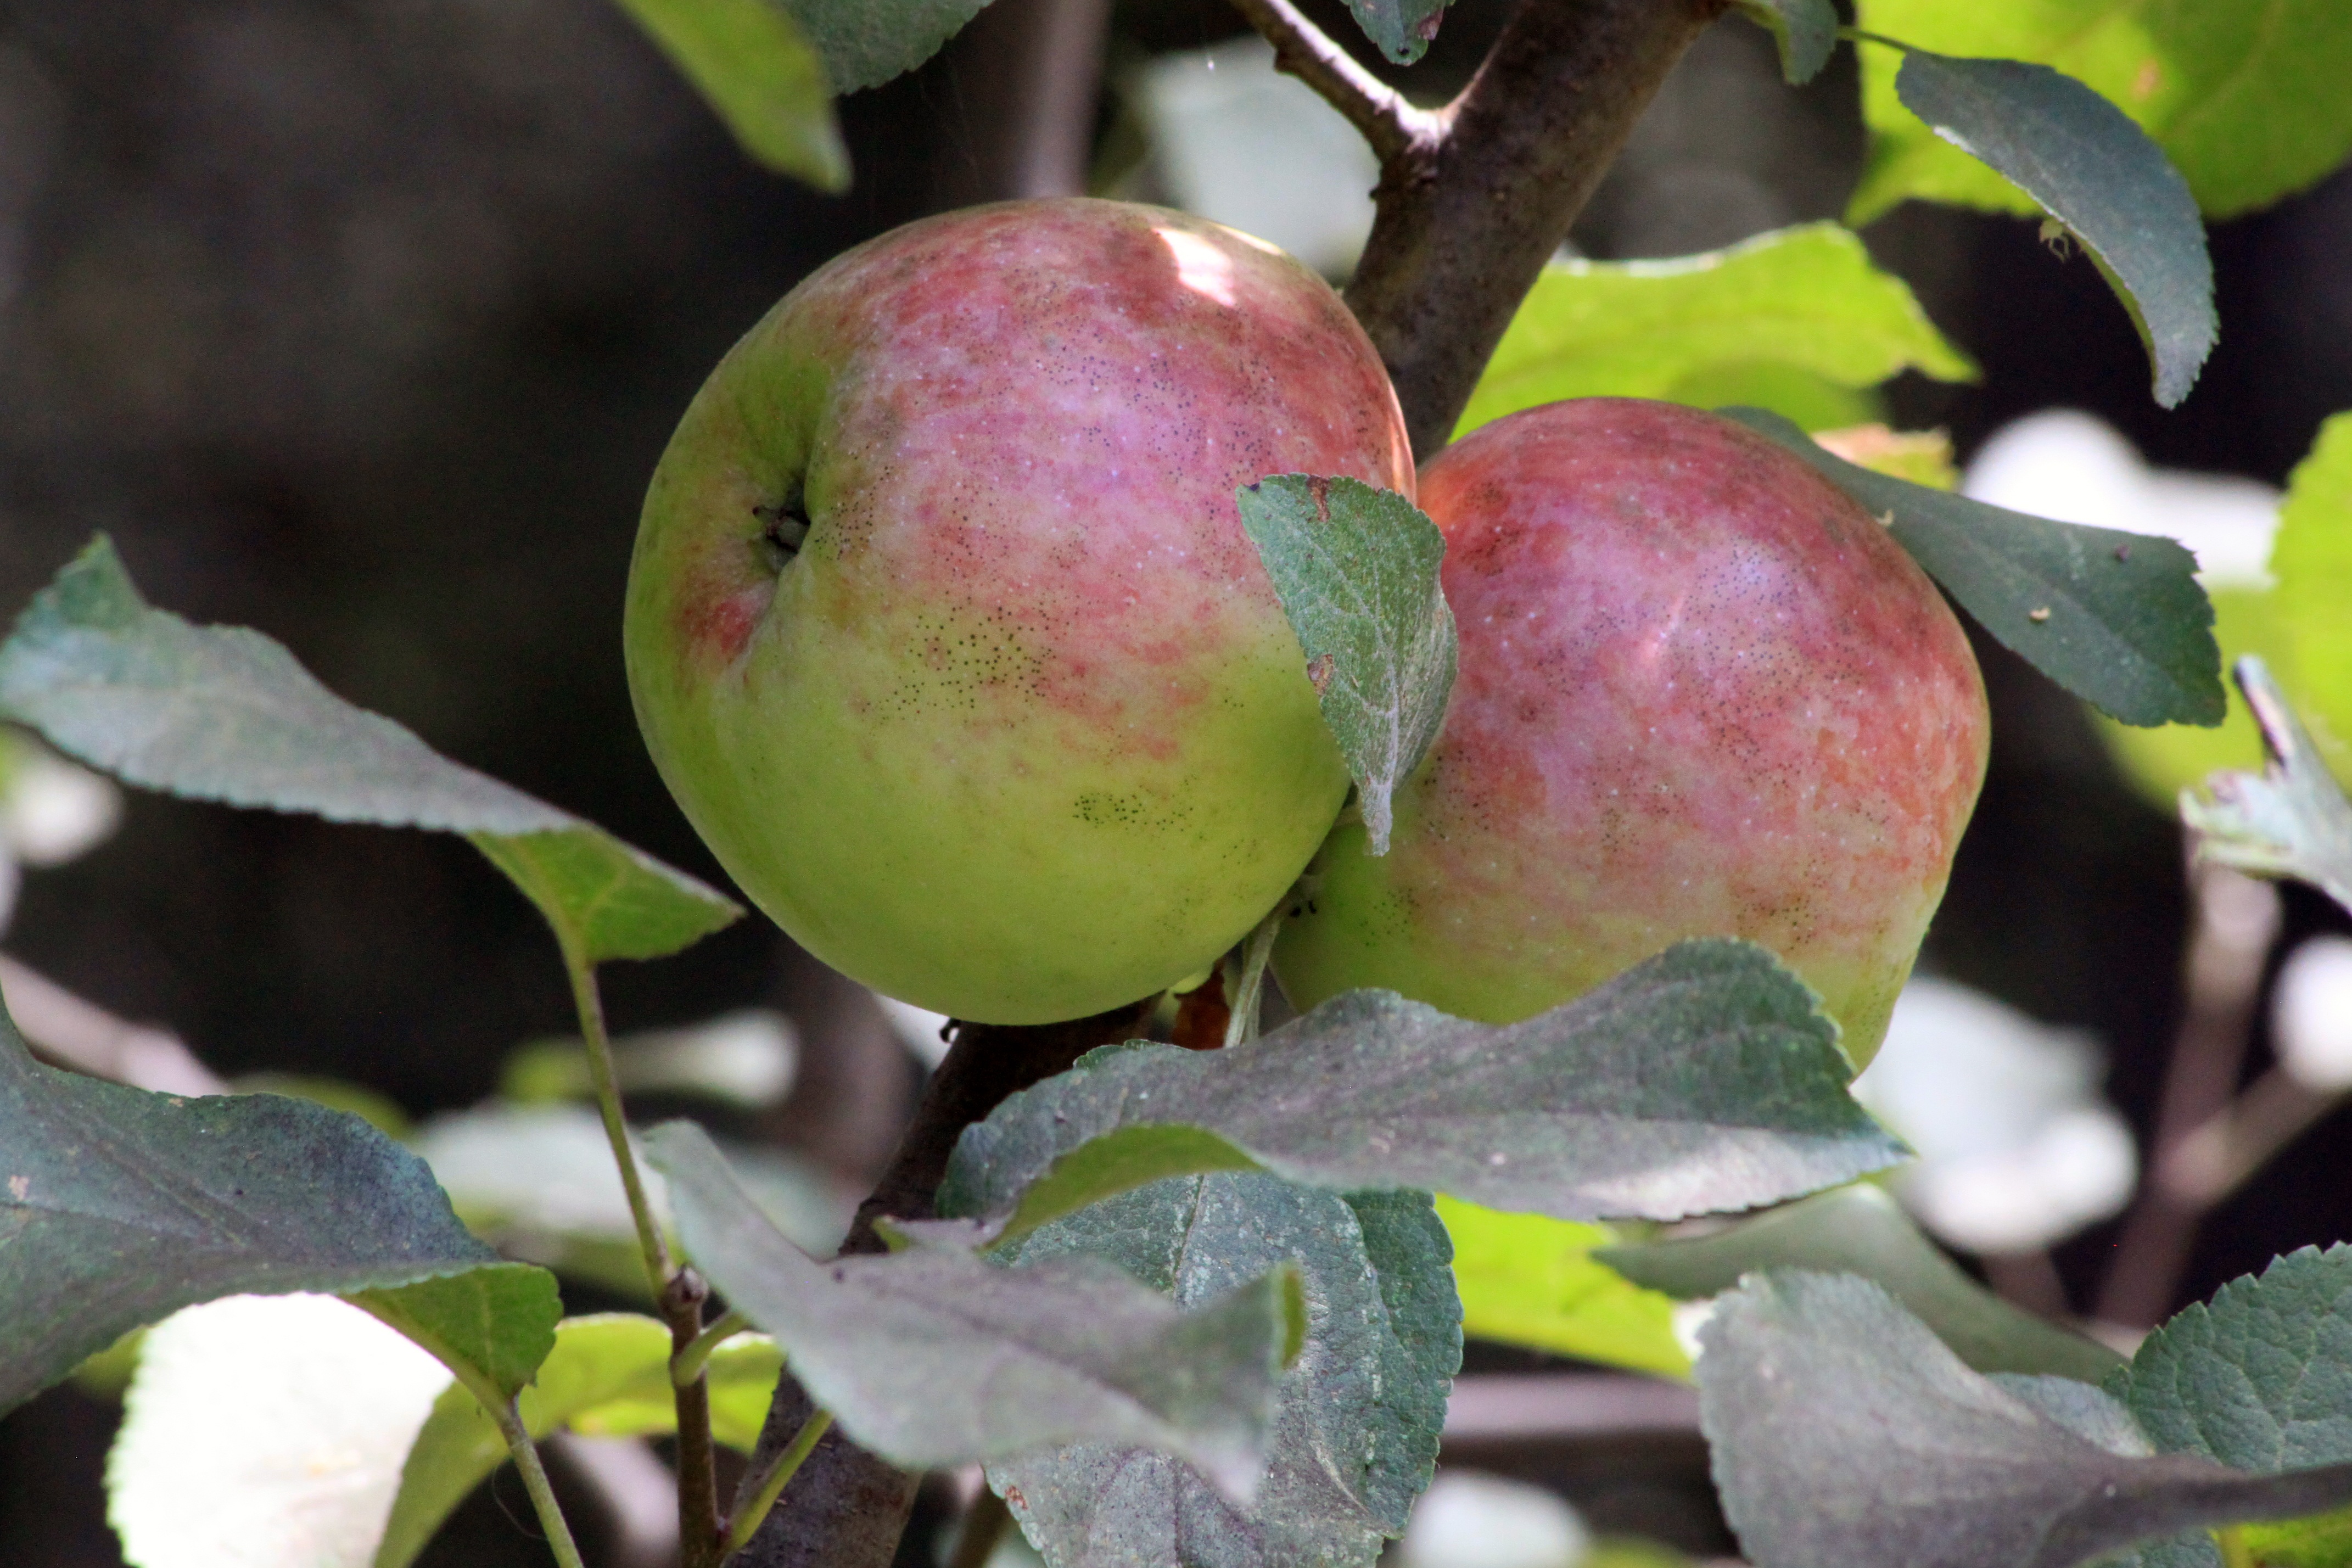
apple, branch, plant, sunshine, fruit, leaf, flower, summer, food, green, red, produce, fresh, juicy, season, leaves, september, nutrition, illinois, organic, august, flowering plant, rose family, damson, land plant, rose order